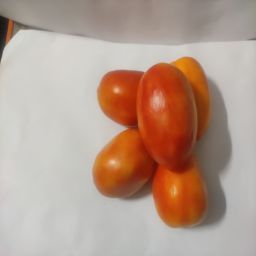
Crop: Tomato
Quality: Ripe